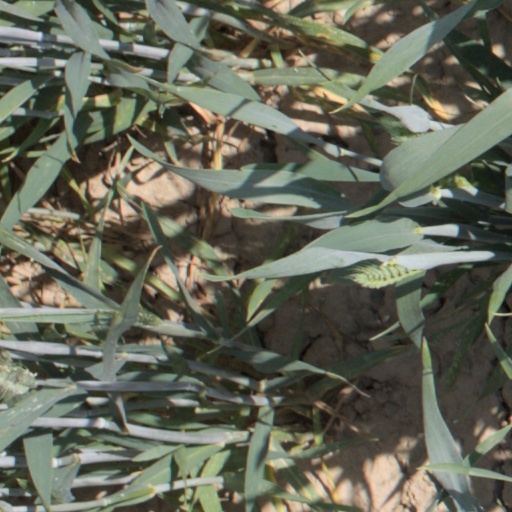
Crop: wheat